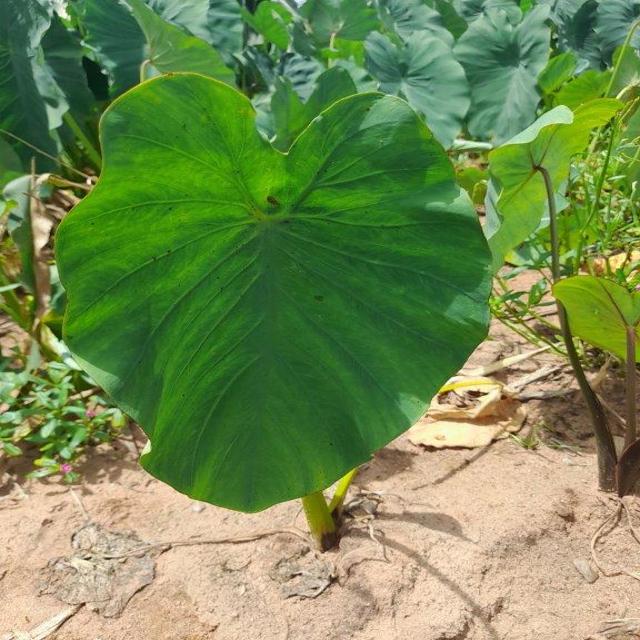
Label: Healthy